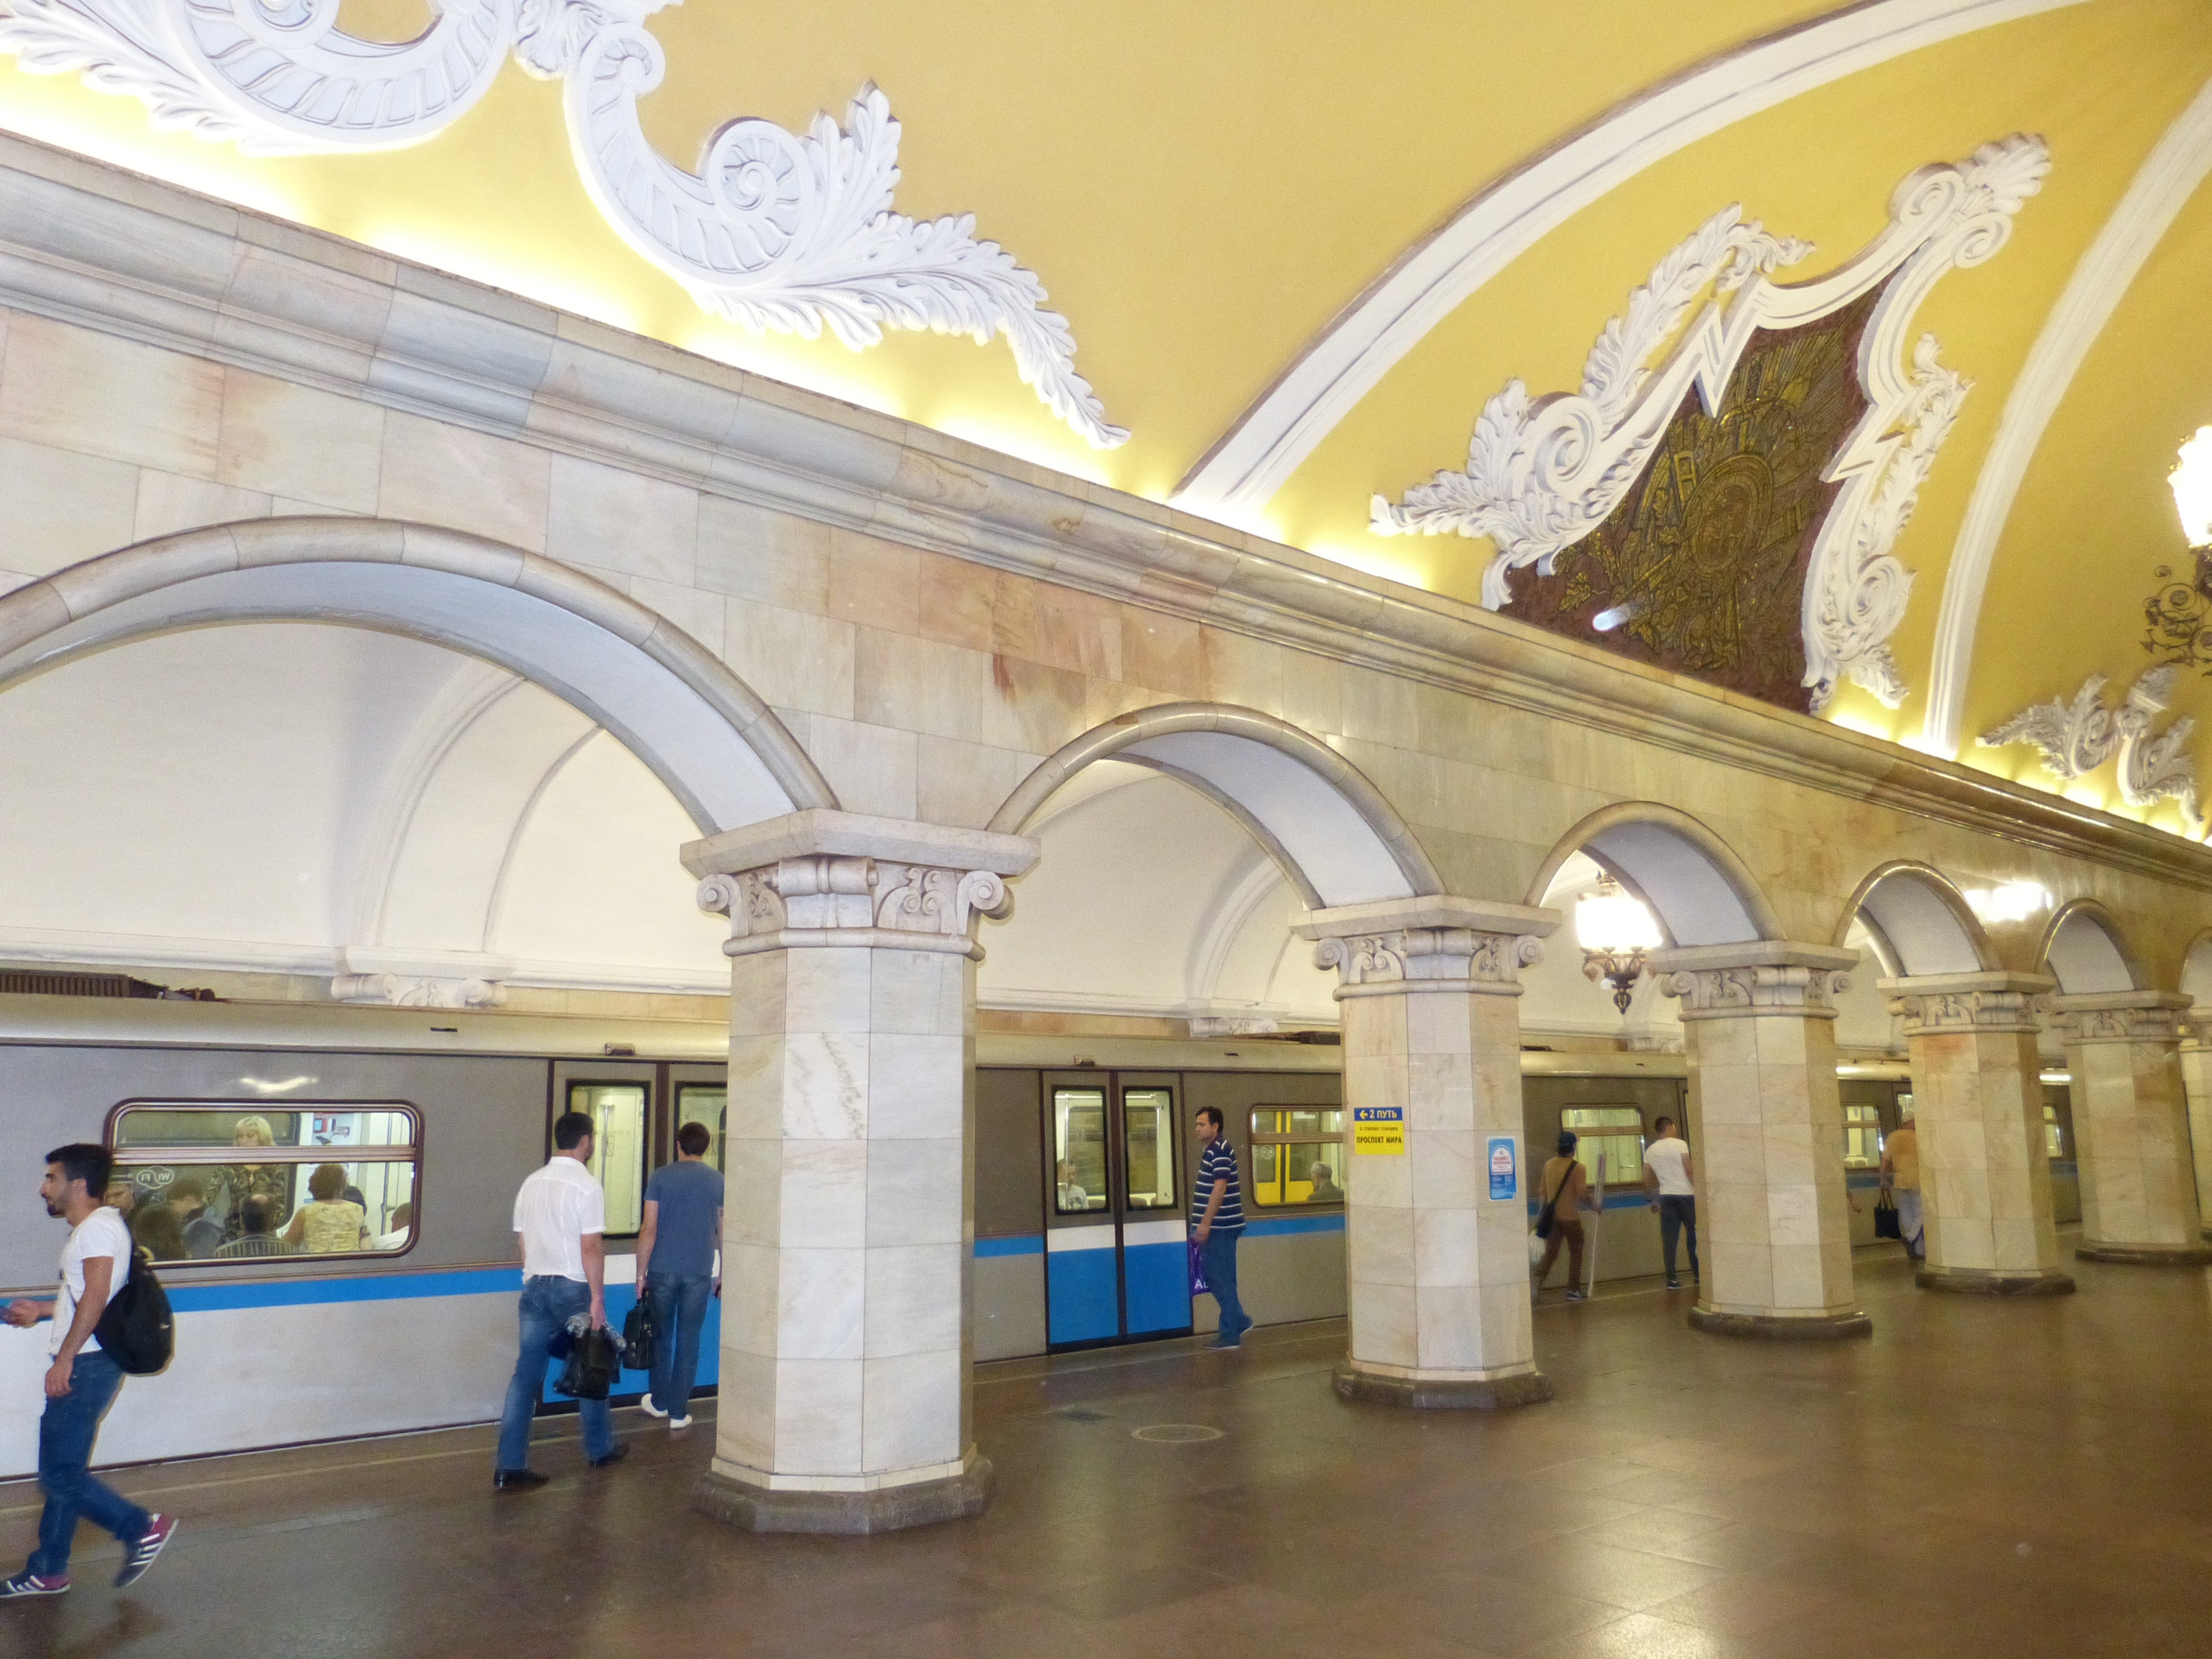
architecture, traffic, building, train, subway, metro, transport, arch, public transport, metro station, capital, moscow, arcade, tourist attraction, russia, railway station, historically